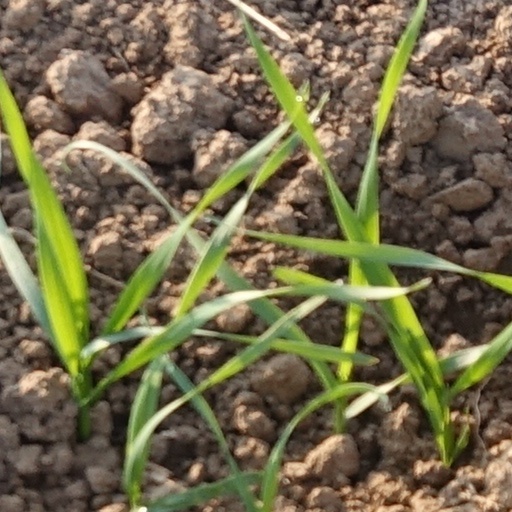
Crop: wheat